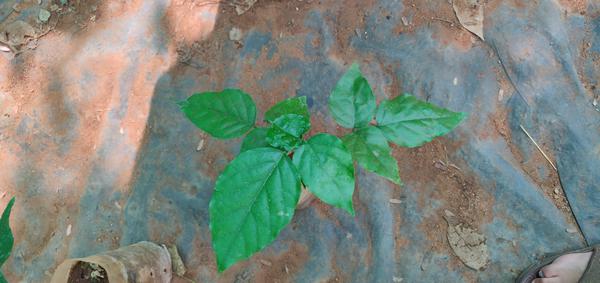
Plant: Honge